Slovak White goose

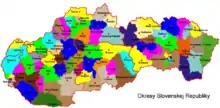
A map of Slovakia, the native land of the Slovak White Goose

The Slovak White goose (Slovak: "Slovenská biela hus") is a breed of domestic goose originating in Nitra in Slovakia. The Slovak White goose is an autochthonous breed of Slovakia.